Carter Bays

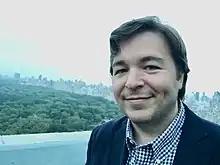

Bays co-created the CBS sitcom "How I Met Your Mother" where he served as showrunner, writer and executive producer for all nine seasons.